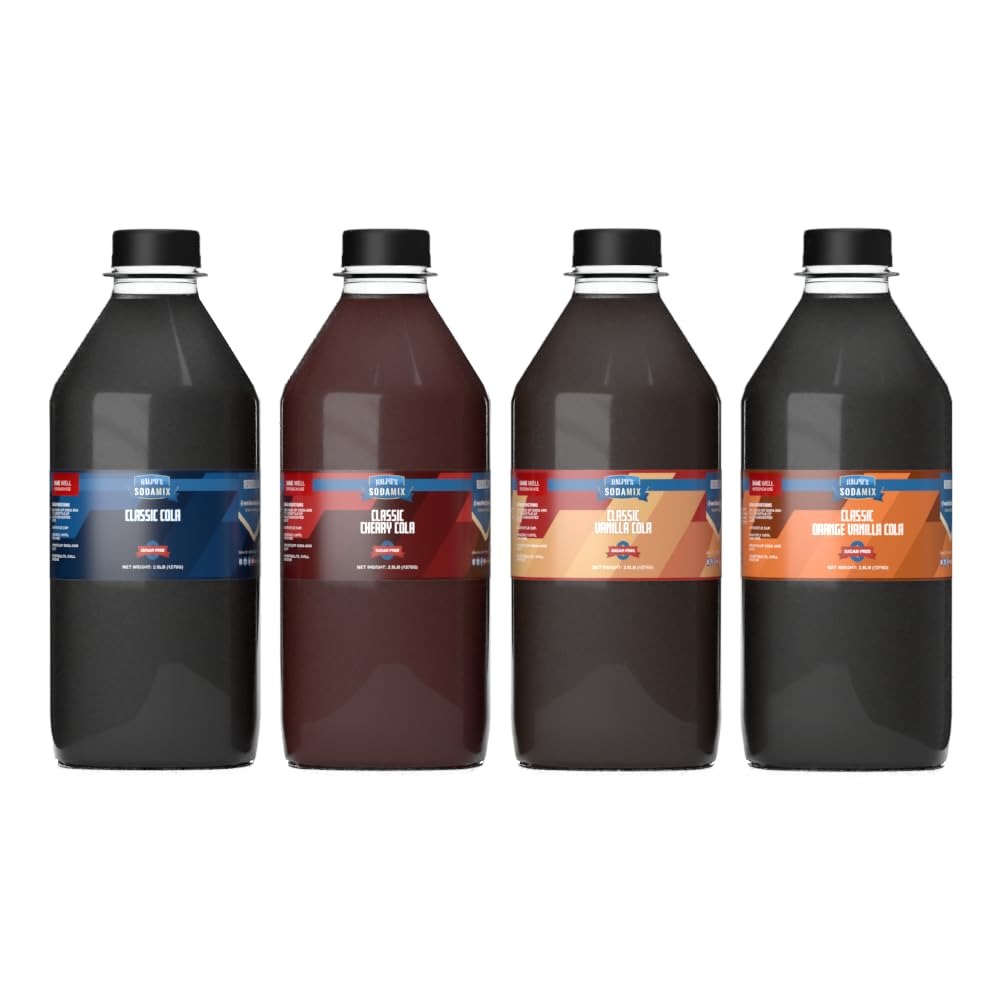
Item Name: Ralph's 4 SUGAR FREE Diet Sparkling Water Soda Maker Flavors Pack | Classic Cola | Classic Cherry Cola | Classic Vanilla Cola | Classic Orange Vanilla Cola | Four 32oz Bottles | Sodamix
Bullet Point 1: Sugar Free (0g) Zero Calorie Keto Friendly Sodastream Syrup Flavoring
Bullet Point 2: Diet Flavors included: Classic Cola, Classic Cherry Cola, Classic Orange Vanilla Cola and Classic Vanilla Cola
Bullet Point 3: Four 32oz bottles make 144+ liters of soda - 400+ servings
Bullet Point 4: Made for use with SodaStream, Philips, Ninja Thirsti, Nuvantee, Drinkmate and all brands of bottled sparkling water.
Bullet Point 5: Caffeine free & Gluten Free
Product Description: This Diet Sparkling Water Soda Maker Flavors Pack, is delightful collection of guilt-free and refreshing soda flavors. With classic cola, classic cherry cola, classic vanilla cola, and classic orange vanilla cola, this pack offers a variety of exciting tastes to satisfy your soda cravings. Crafted with a commitment to health-conscious choices, all four flavors in this pack are sugar-free, allowing you to indulge in the fizzy goodness without compromising your wellness goals. Each 32oz bottle is carefully formulated with premium ingredients to deliver authentic flavors that will leave your taste buds wanting more. Create your own sparkling water soda at home with ease using Ralph's soda maker. With these sodamix flavors, you can enjoy the fizz and taste of your favorite sodas without the added sugars and calories. Whether you're hosting a party, enjoying a meal, or simply seeking a refreshing pick-me-up, this diet Sparkling Water Soda Maker Flavors Pack is the perfect addition to your beverage repertoire. Embrace the joy of soda without the guilt and elevate your soda-making experience with this delightful pack today.
Value: 4.0
Unit: Count

Price: 74.99